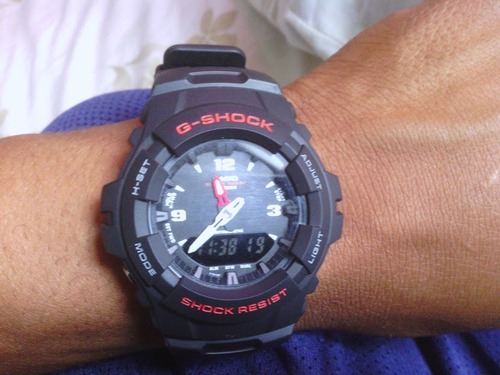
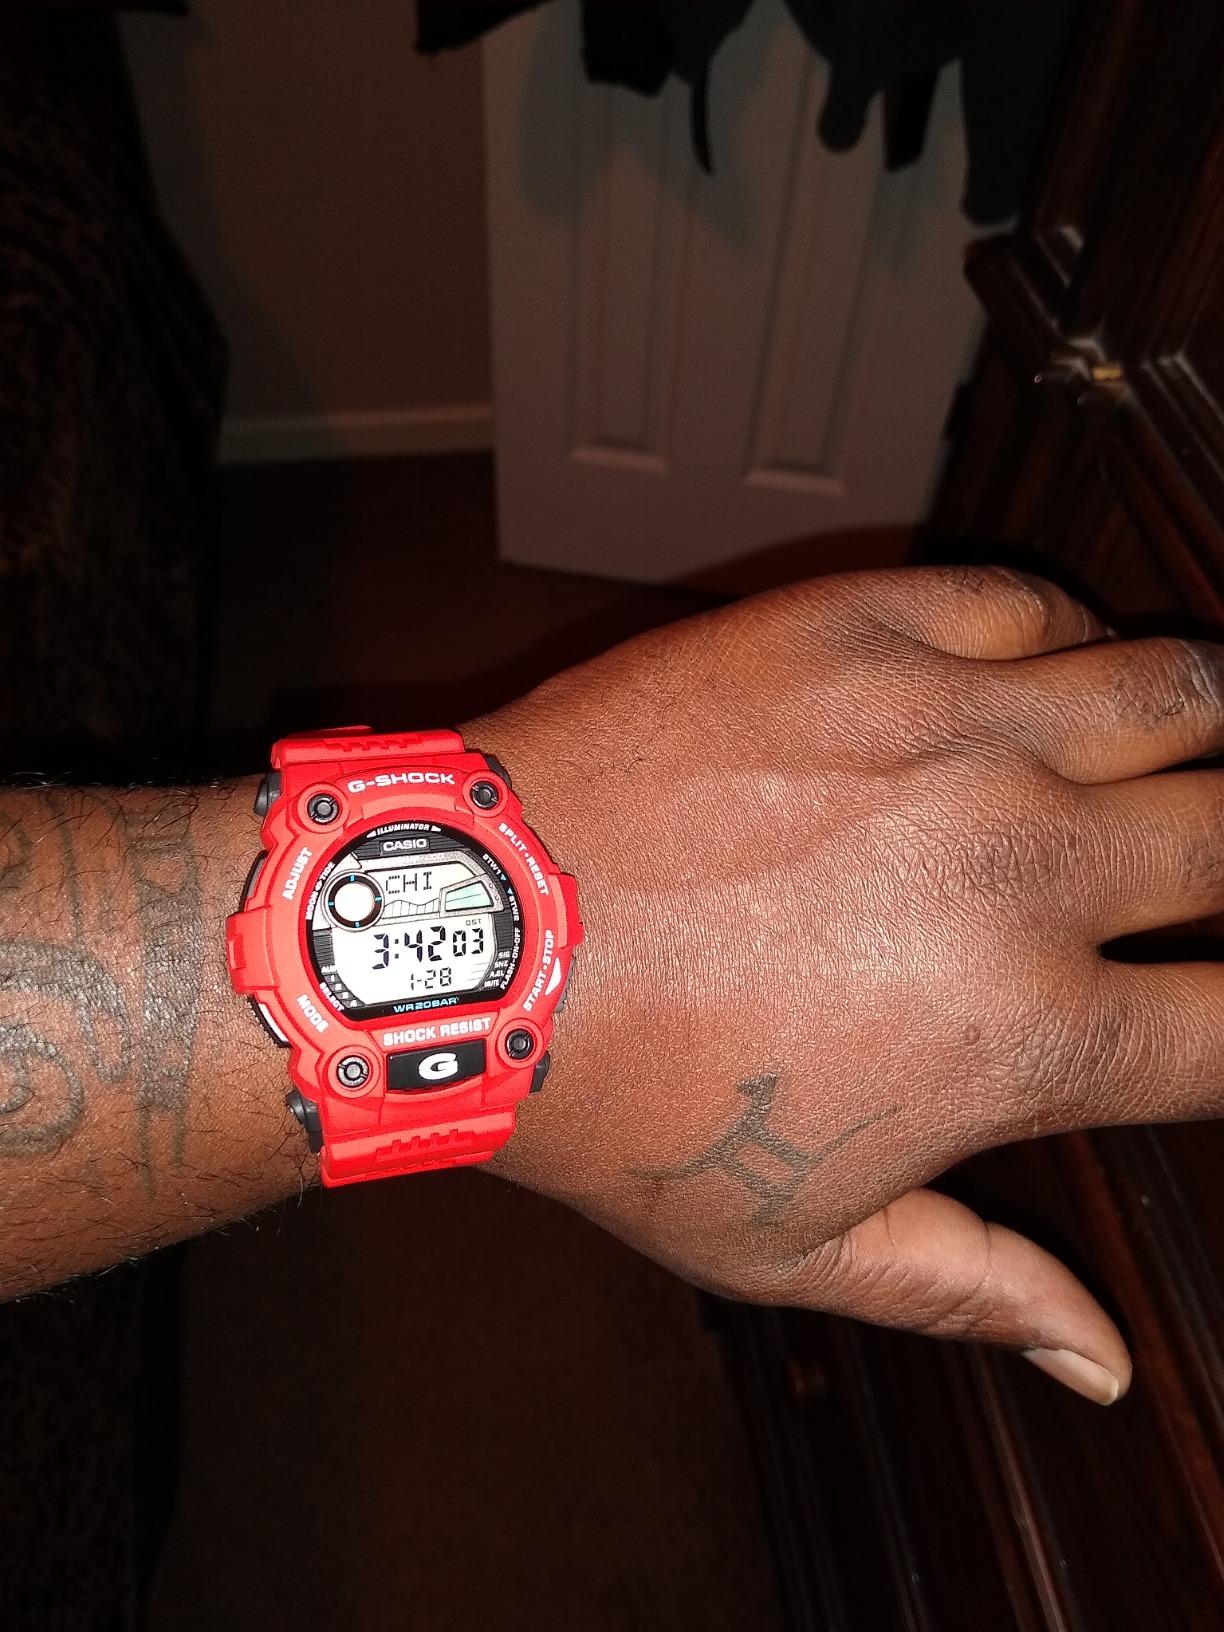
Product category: accessories_watch
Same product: no